Thordis Elva

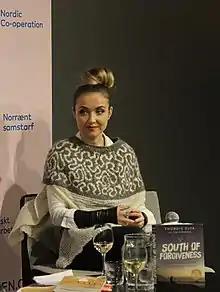
Thordis Elva at a book event in Helsinki, Finland in December 2019.

Thordis Elva Thorvaldsdottir is an Icelandic author, speaker, playwright and activist for gender equality. In 2017, she gained world-wide recognition for writing the book "South of Forgiveness." She was voted Woman of the Year 2015 by the Federation of Icelandic Women's Societies in Reykjavík. She specialises in violence prevention and digital rights, and has helped shape national policy on online abuse as well as gender-based violence.